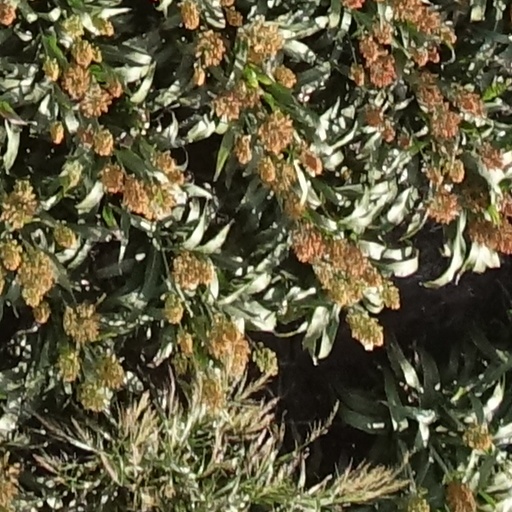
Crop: sorghum